Wade Elliott

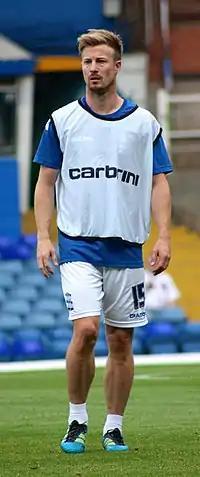
With Birmingham City in 2012 pre-season

Wade Patrick Elliott (born 14 December 1978) is an English former professional footballer who was most recently head coach of EFL League One club Cheltenham Town. He played mainly as a right midfielder but could also play as a central midfielder.